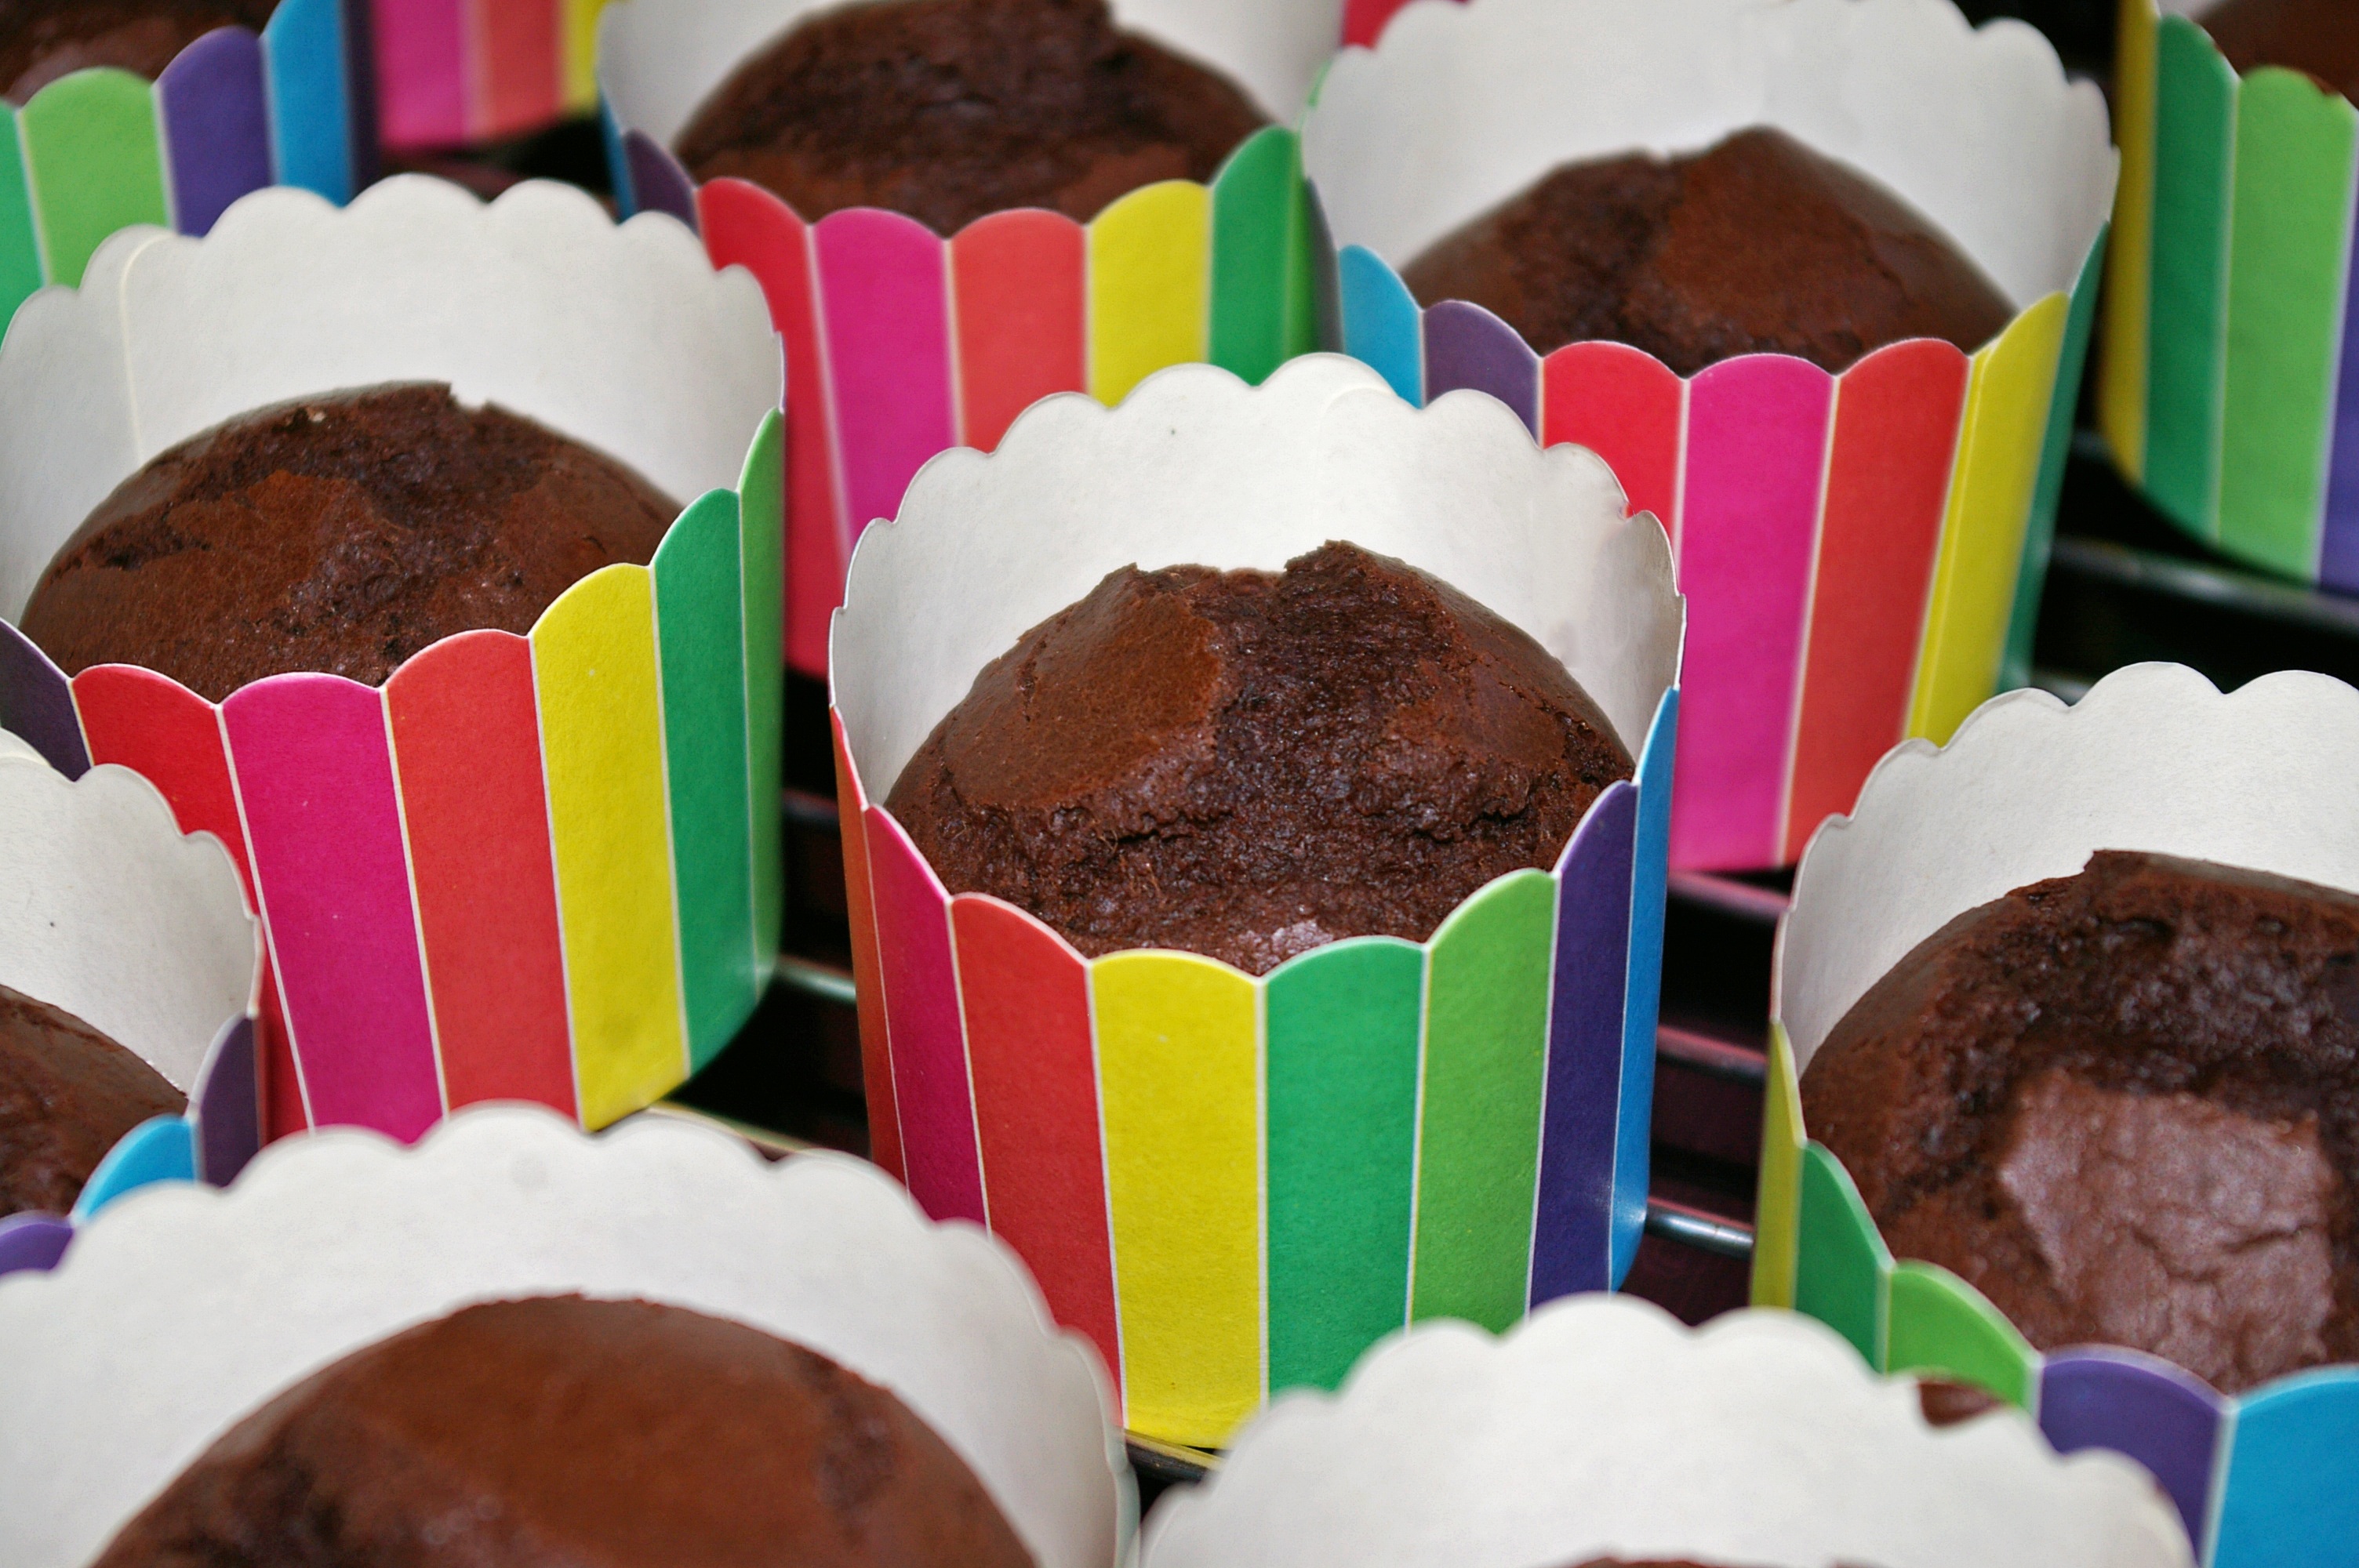
sweet, feed, food, color, brown, colorful, chocolate, cupcake, baking, dessert, eat, delicious, cake, calories, sweet dish, bake, pastries, children, sugar, icing, nutrition, tasty, candy, tart, birthday, dine, sweetness, benefit from, treat, lick, confectionery, muffins, flavor, delicacy, small cakes, nibble, hand made sweets, children's birthday, schokoladenmuffins, fine pastry, schokomuffins, chocolate truffle